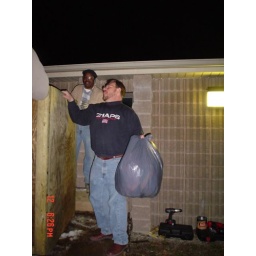
Pastor Eddie tossing a bag of book bags into the shipping crate. Ken Rodgers is in the background.